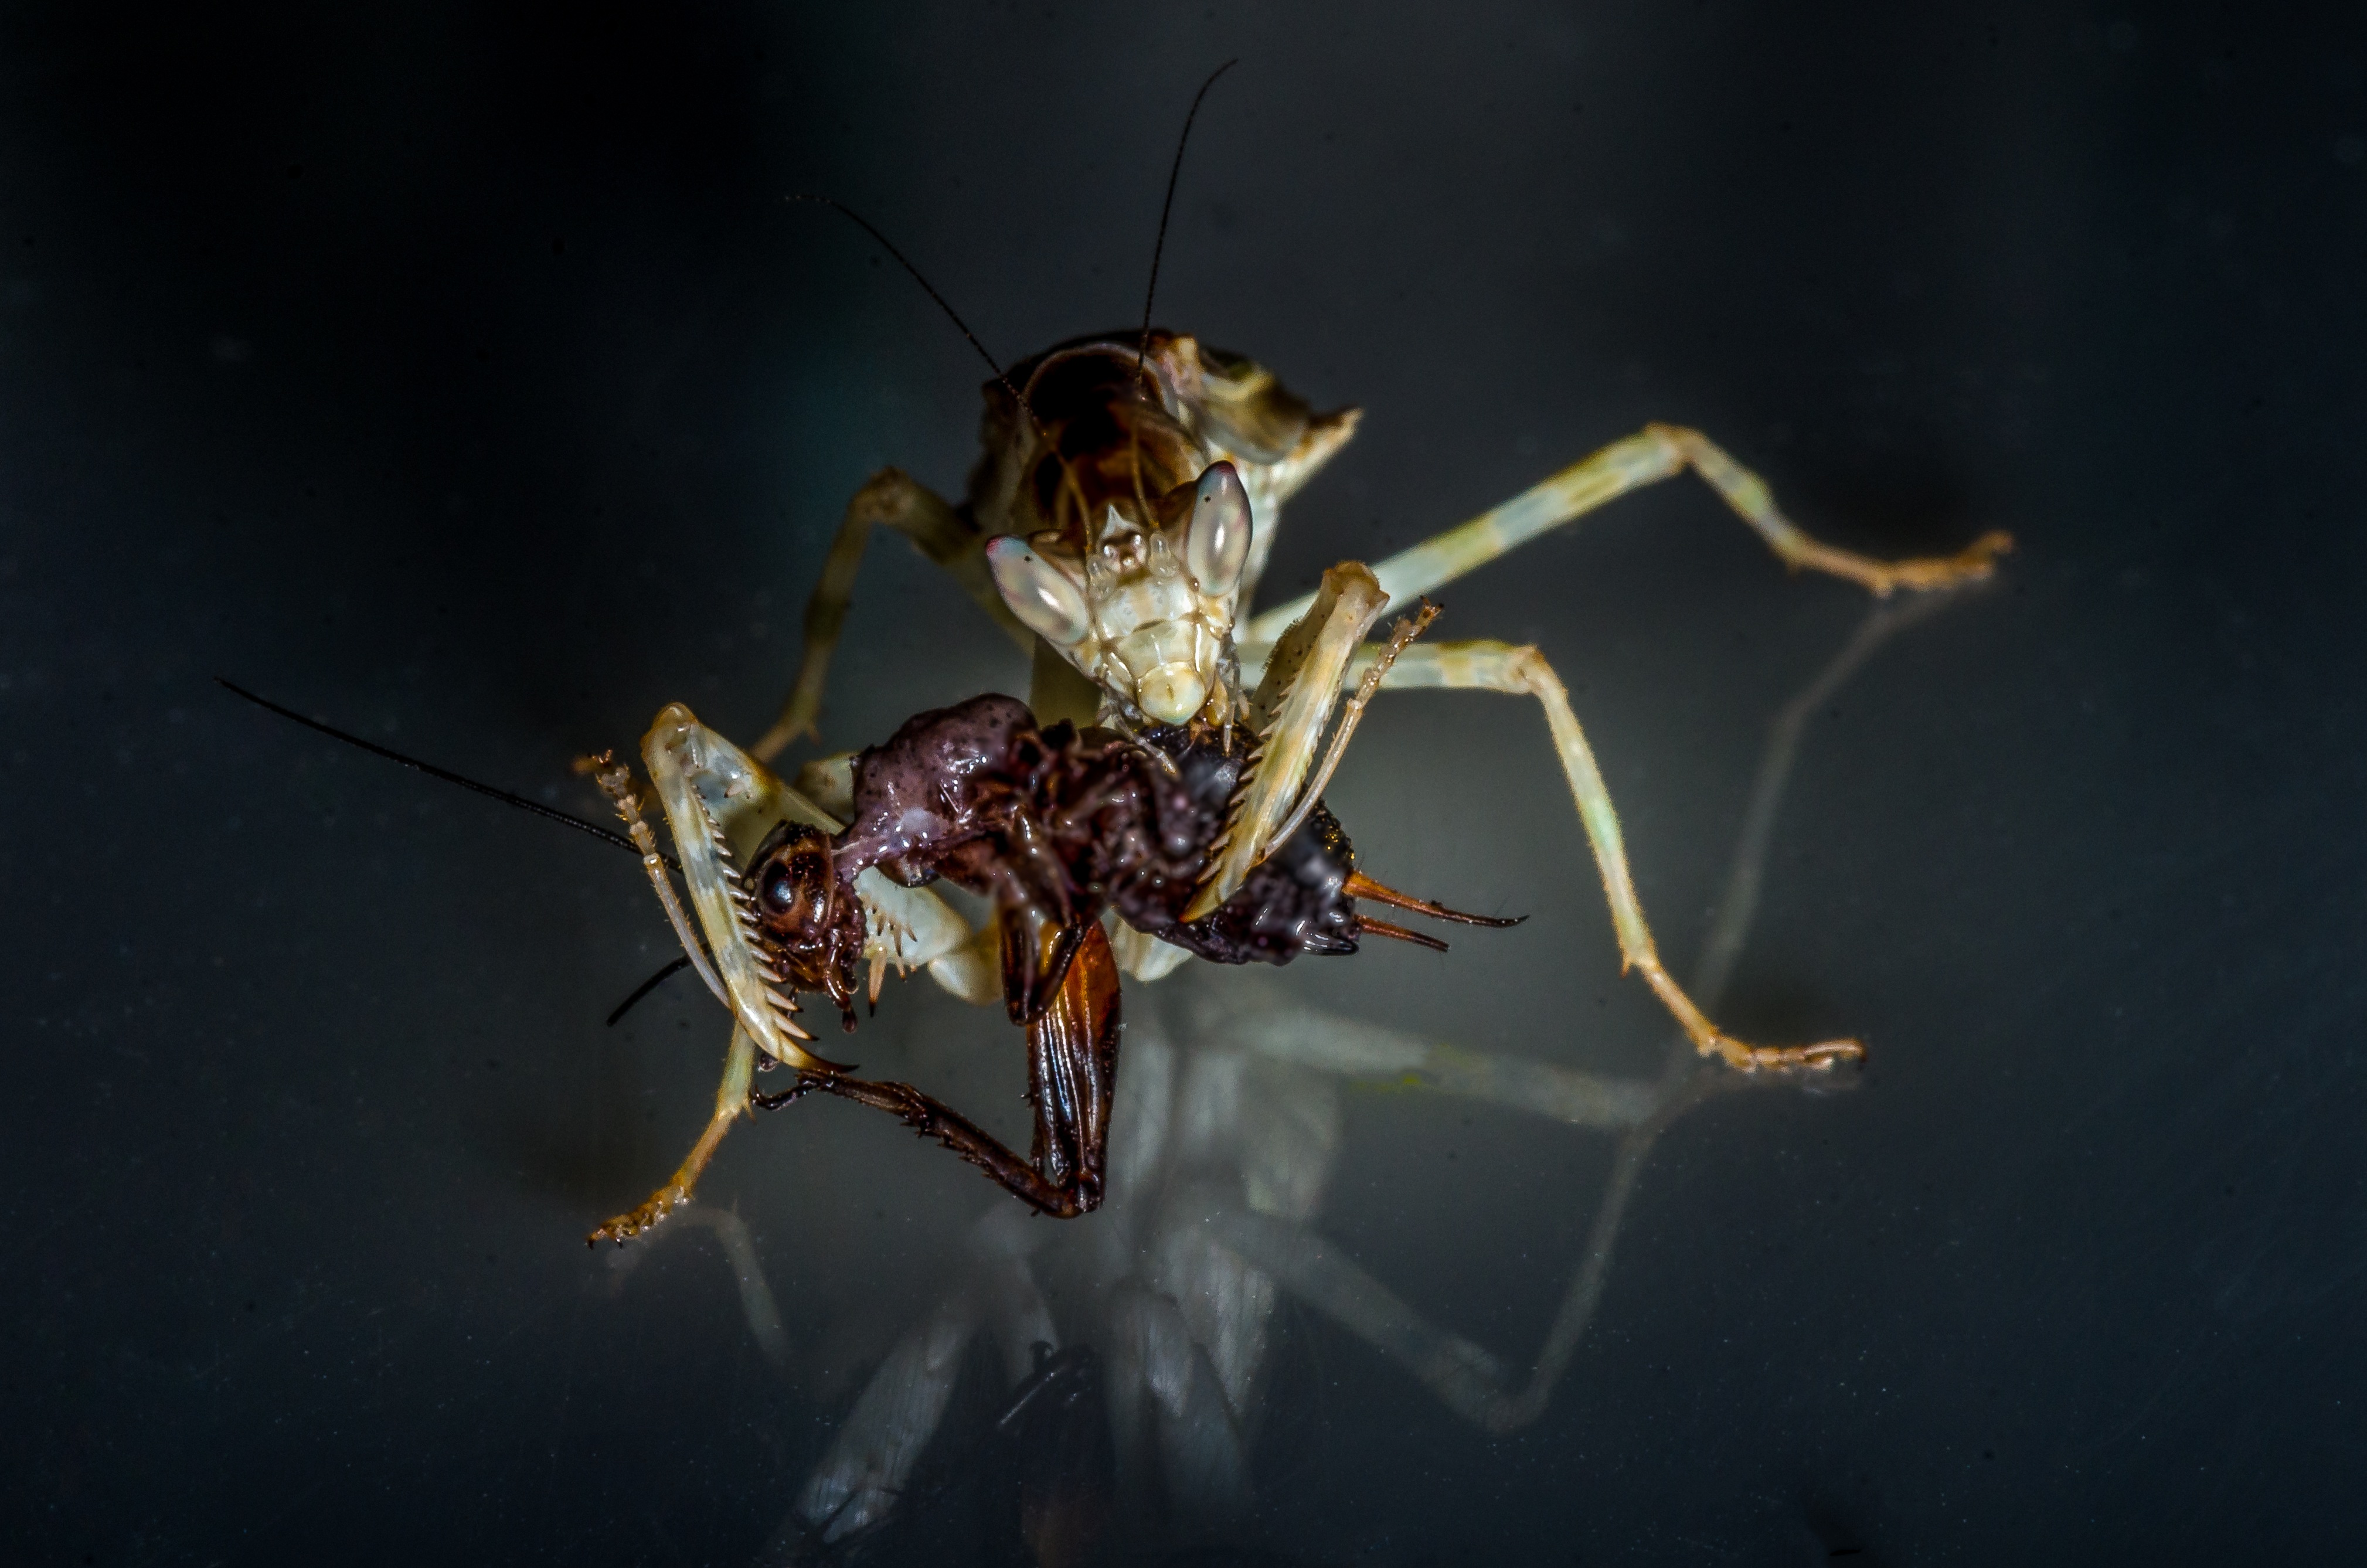
nature, photography, insect, fauna, invertebrate, close up, mantis, pest, deadly, macro photography, arthropod